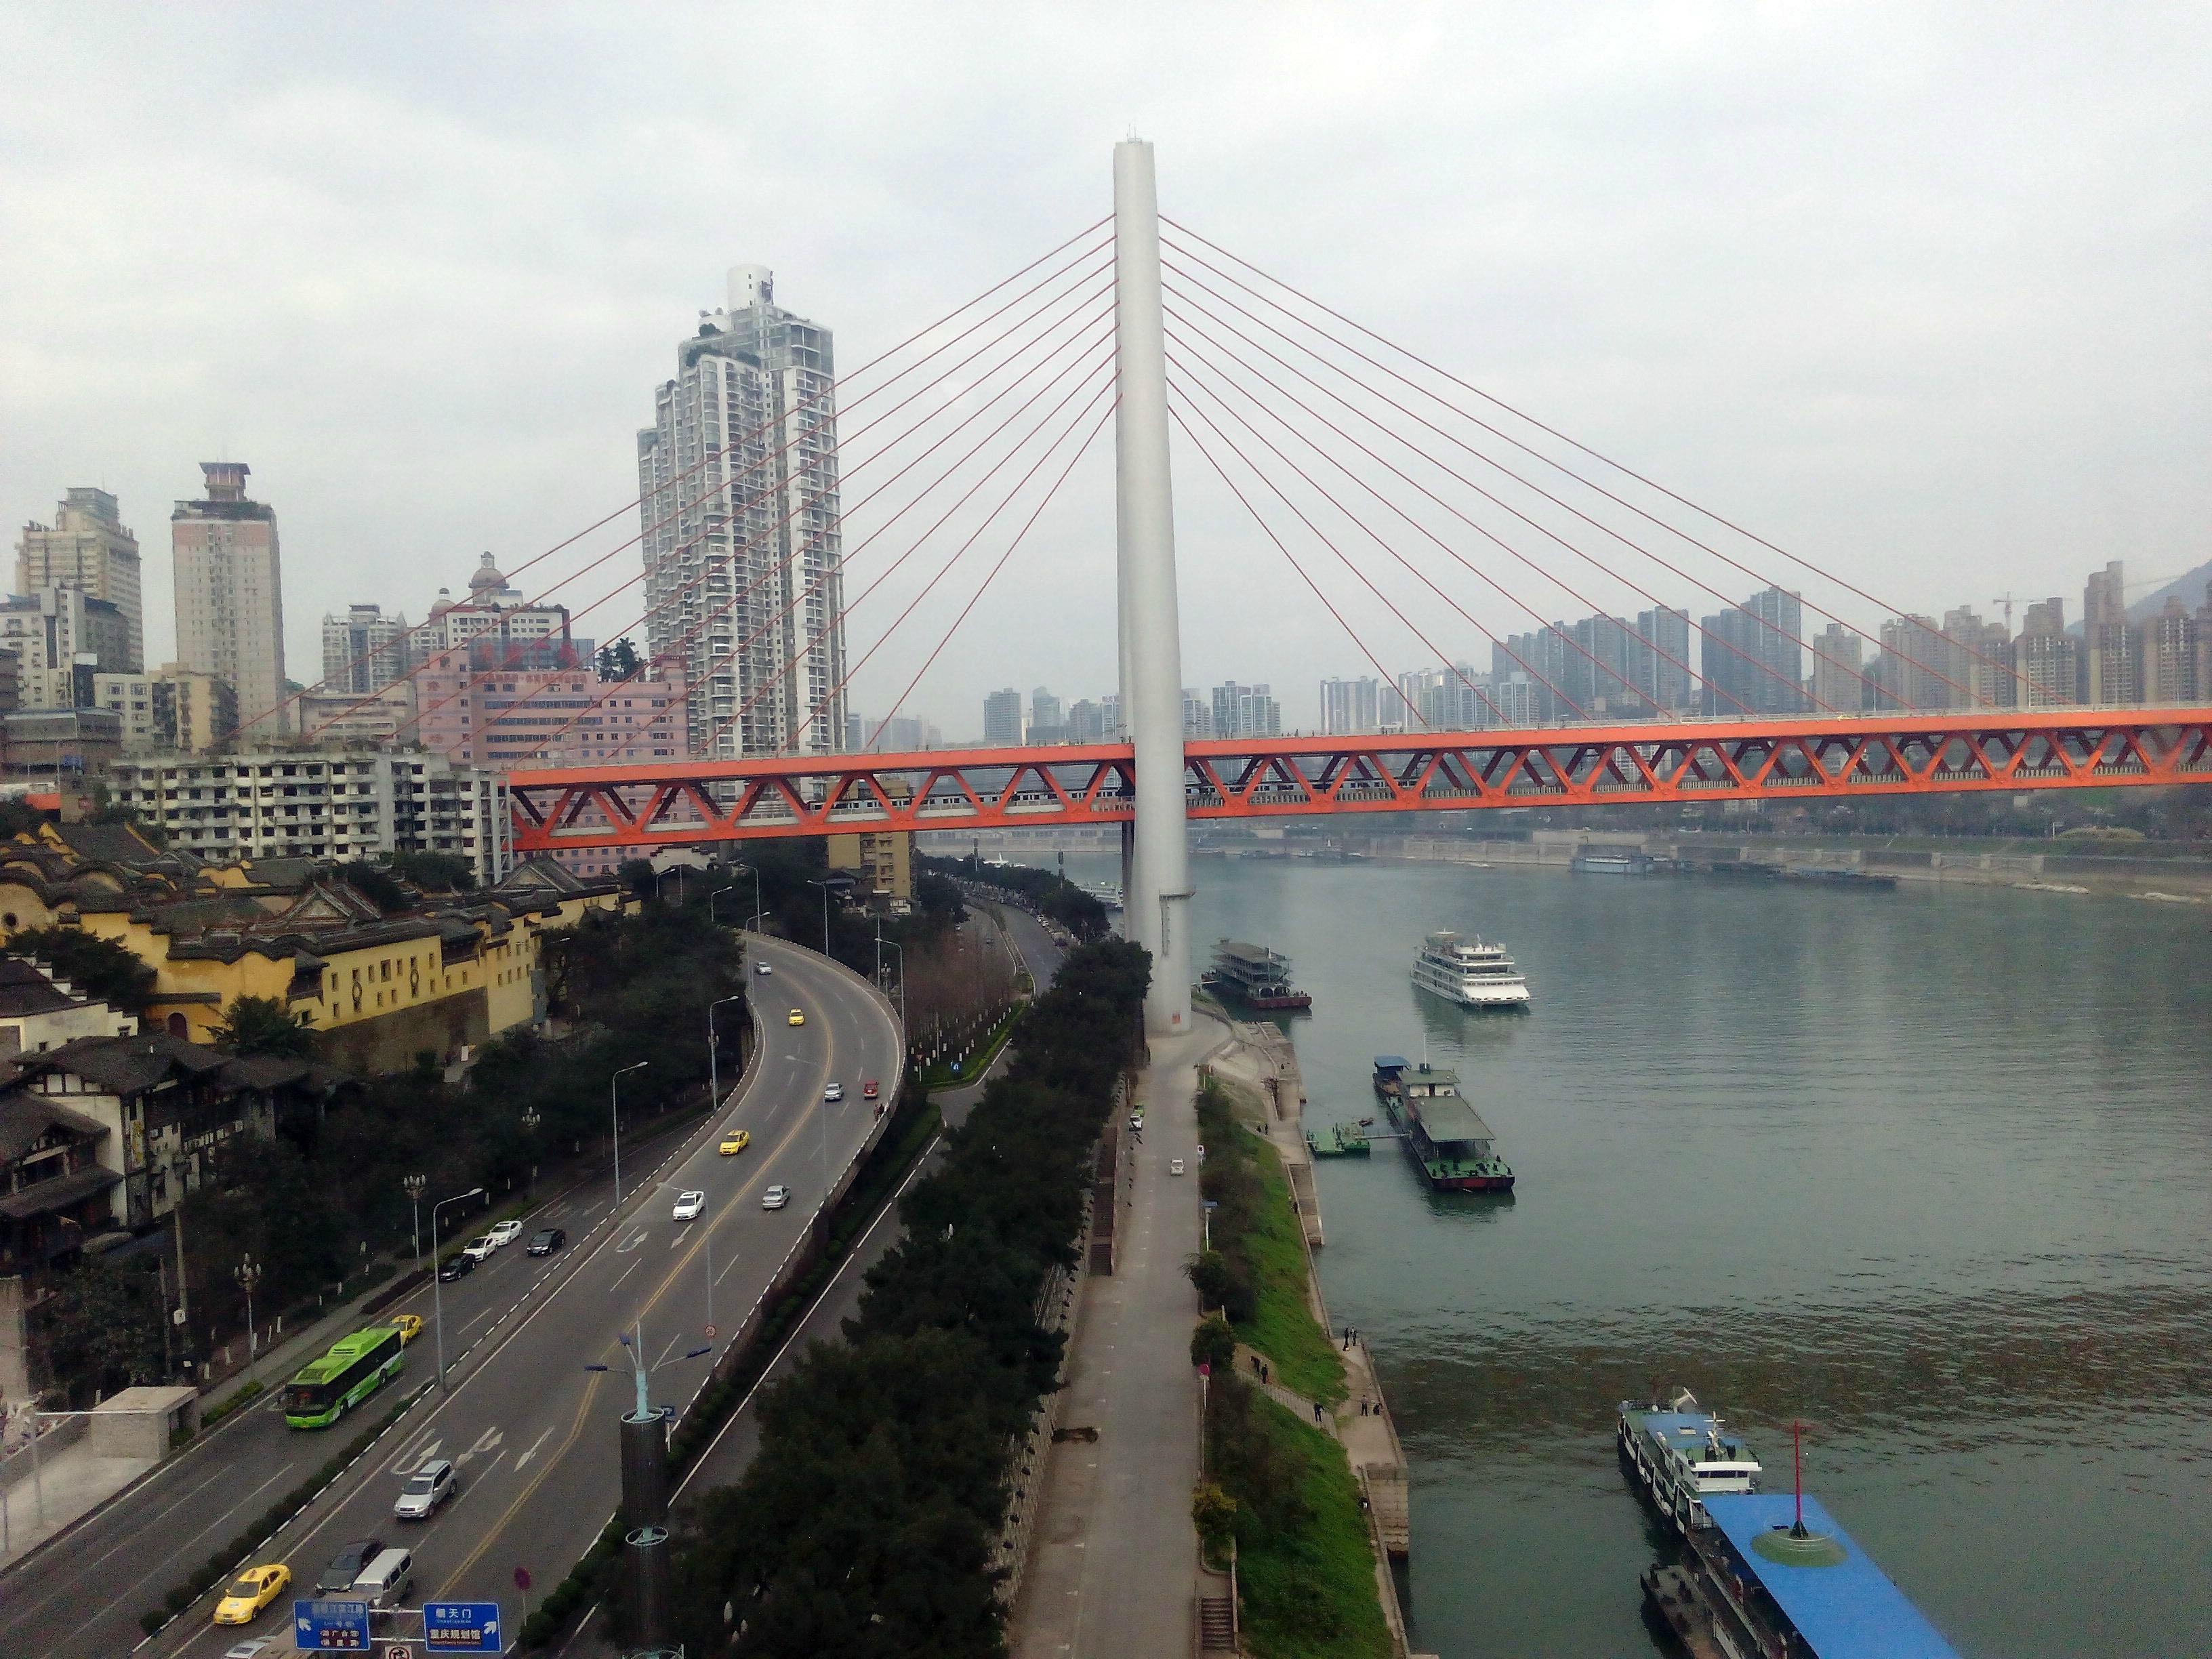
bridge, skyline, highway, city, river, overpass, ship, cityscape, transport, vehicle, business, modern, waterway, infrastructure, famous, china, chongqing, yangtze, traffic flow, metropolitan area, nonbuilding structure, controlled access highway